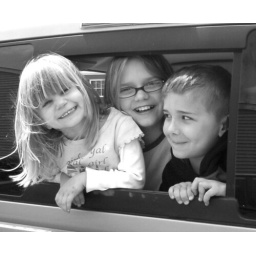
Kids in back window of truck (b&w)